U.S. Route 33 in Indiana

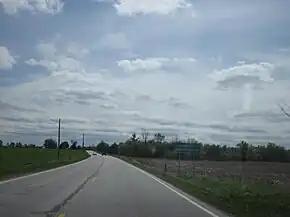
US 33 South of SR 9

The roadway leaves Fort Wayne heading northwest as a two-lane mainly rural highway, passing through farmland with some woods. In Churubusco, the route has a traffic light with SR 205. Then the road heads towards Ligonier, passing through a four-stop intersection with SR 9 in Merriam. Then in Wolf Lake the road has an intersection with SR 109 at the main intersection in town. Then south of Ligonier the road passes through Kimmell and the route begins a concurrency with SR 5. The concurrency with SR 5 ends at the intersection with US 6 in Ligonier. Both US 6 and US 33 head west away from Ligonier as a two-lane highway passing through farmland with some houses, for . Then US 33 turns north, now concurrent with SR 13, the concurrency with SR 13 last for , with SR 13 turning east and US 33 turning northwest. Now the road heads towards Goshen passing through Benton on the way.